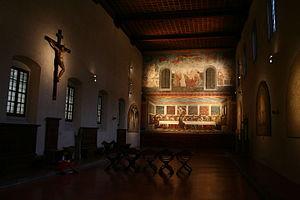
Cenacolo di Sant'Apollonia (réfectoire)